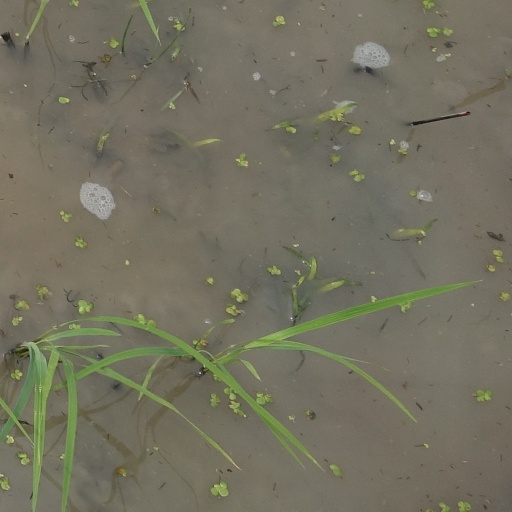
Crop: rice